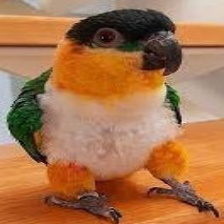
Species: BLACK HEADED CAIQUE
Scientific name: PIONITES MELANOCEPHALUS